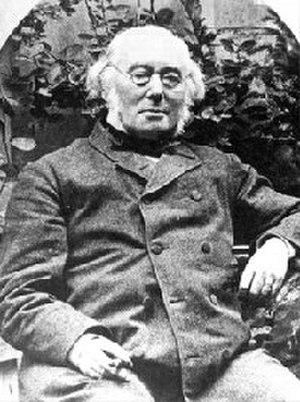
Albrecht Ritschl est un théologien protestant qui enseigna dans les universités de Bonn et de Göttingen.